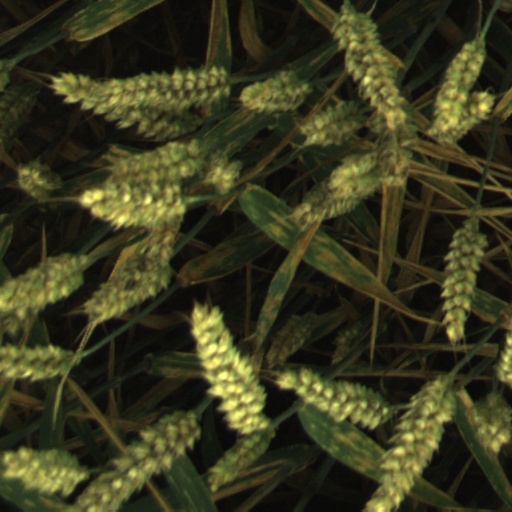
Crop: wheat